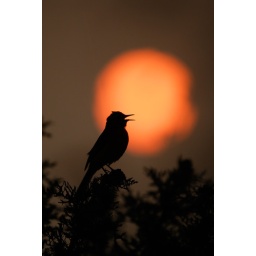
Laying in the long grass trying to get the bird in front of the setting sun. Sometimes all things fit together.